Rock parrot

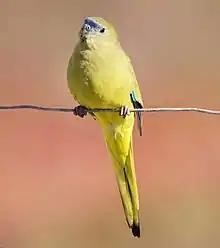
Subspecies "zietzi", Port Lincoln

The rock parrot occurs along the coastline of southern Australia in two disjunct populations. In South Australia, it is found as far east as Lake Alexandrina and Goolwa, though is rare in the Fleurieu Peninsula. It was reported further east at Baudin Rocks near Robe, South Australia, in the 1930s, though not since. It is more common along the coastline of the northeastern Gulf St Vincent between Lefevre Peninsula and Port Wakefield, and Yorke Peninsula across Investigator Strait to Kangaroo Island, the Gambier Islands, and the Eyre Peninsula from Arno Bay to Ceduna and nearby Nuyts Archipelago. In Western Australia it is found from the Eyre Bird Observatory in the east, along the southern and western coastline to Jurien Bay Marine Park, becoming less common further north to Kalbarri and Shark Bay. Historically, it has been reported from Houtman Abrolhos. The rock parrot is generally sedentary, though birds may disperse over after breeding. Some do remain on the offshore islands where they breed year-round.